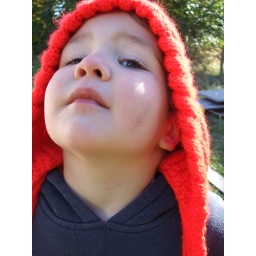
Elliott in the red hat